Alfonso VI of León and Castile

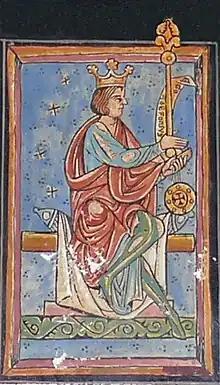
Alfonso in the "Libro de las Estampas"

In 1074, in alliance with Al-Mamun, ruler of the Taifa of Toledo, Alfonso waged an offensive against the Zirid ruler of the Taifa of Granada, Abd Allâh, taking the strategic fortress of Alcalá la Real.